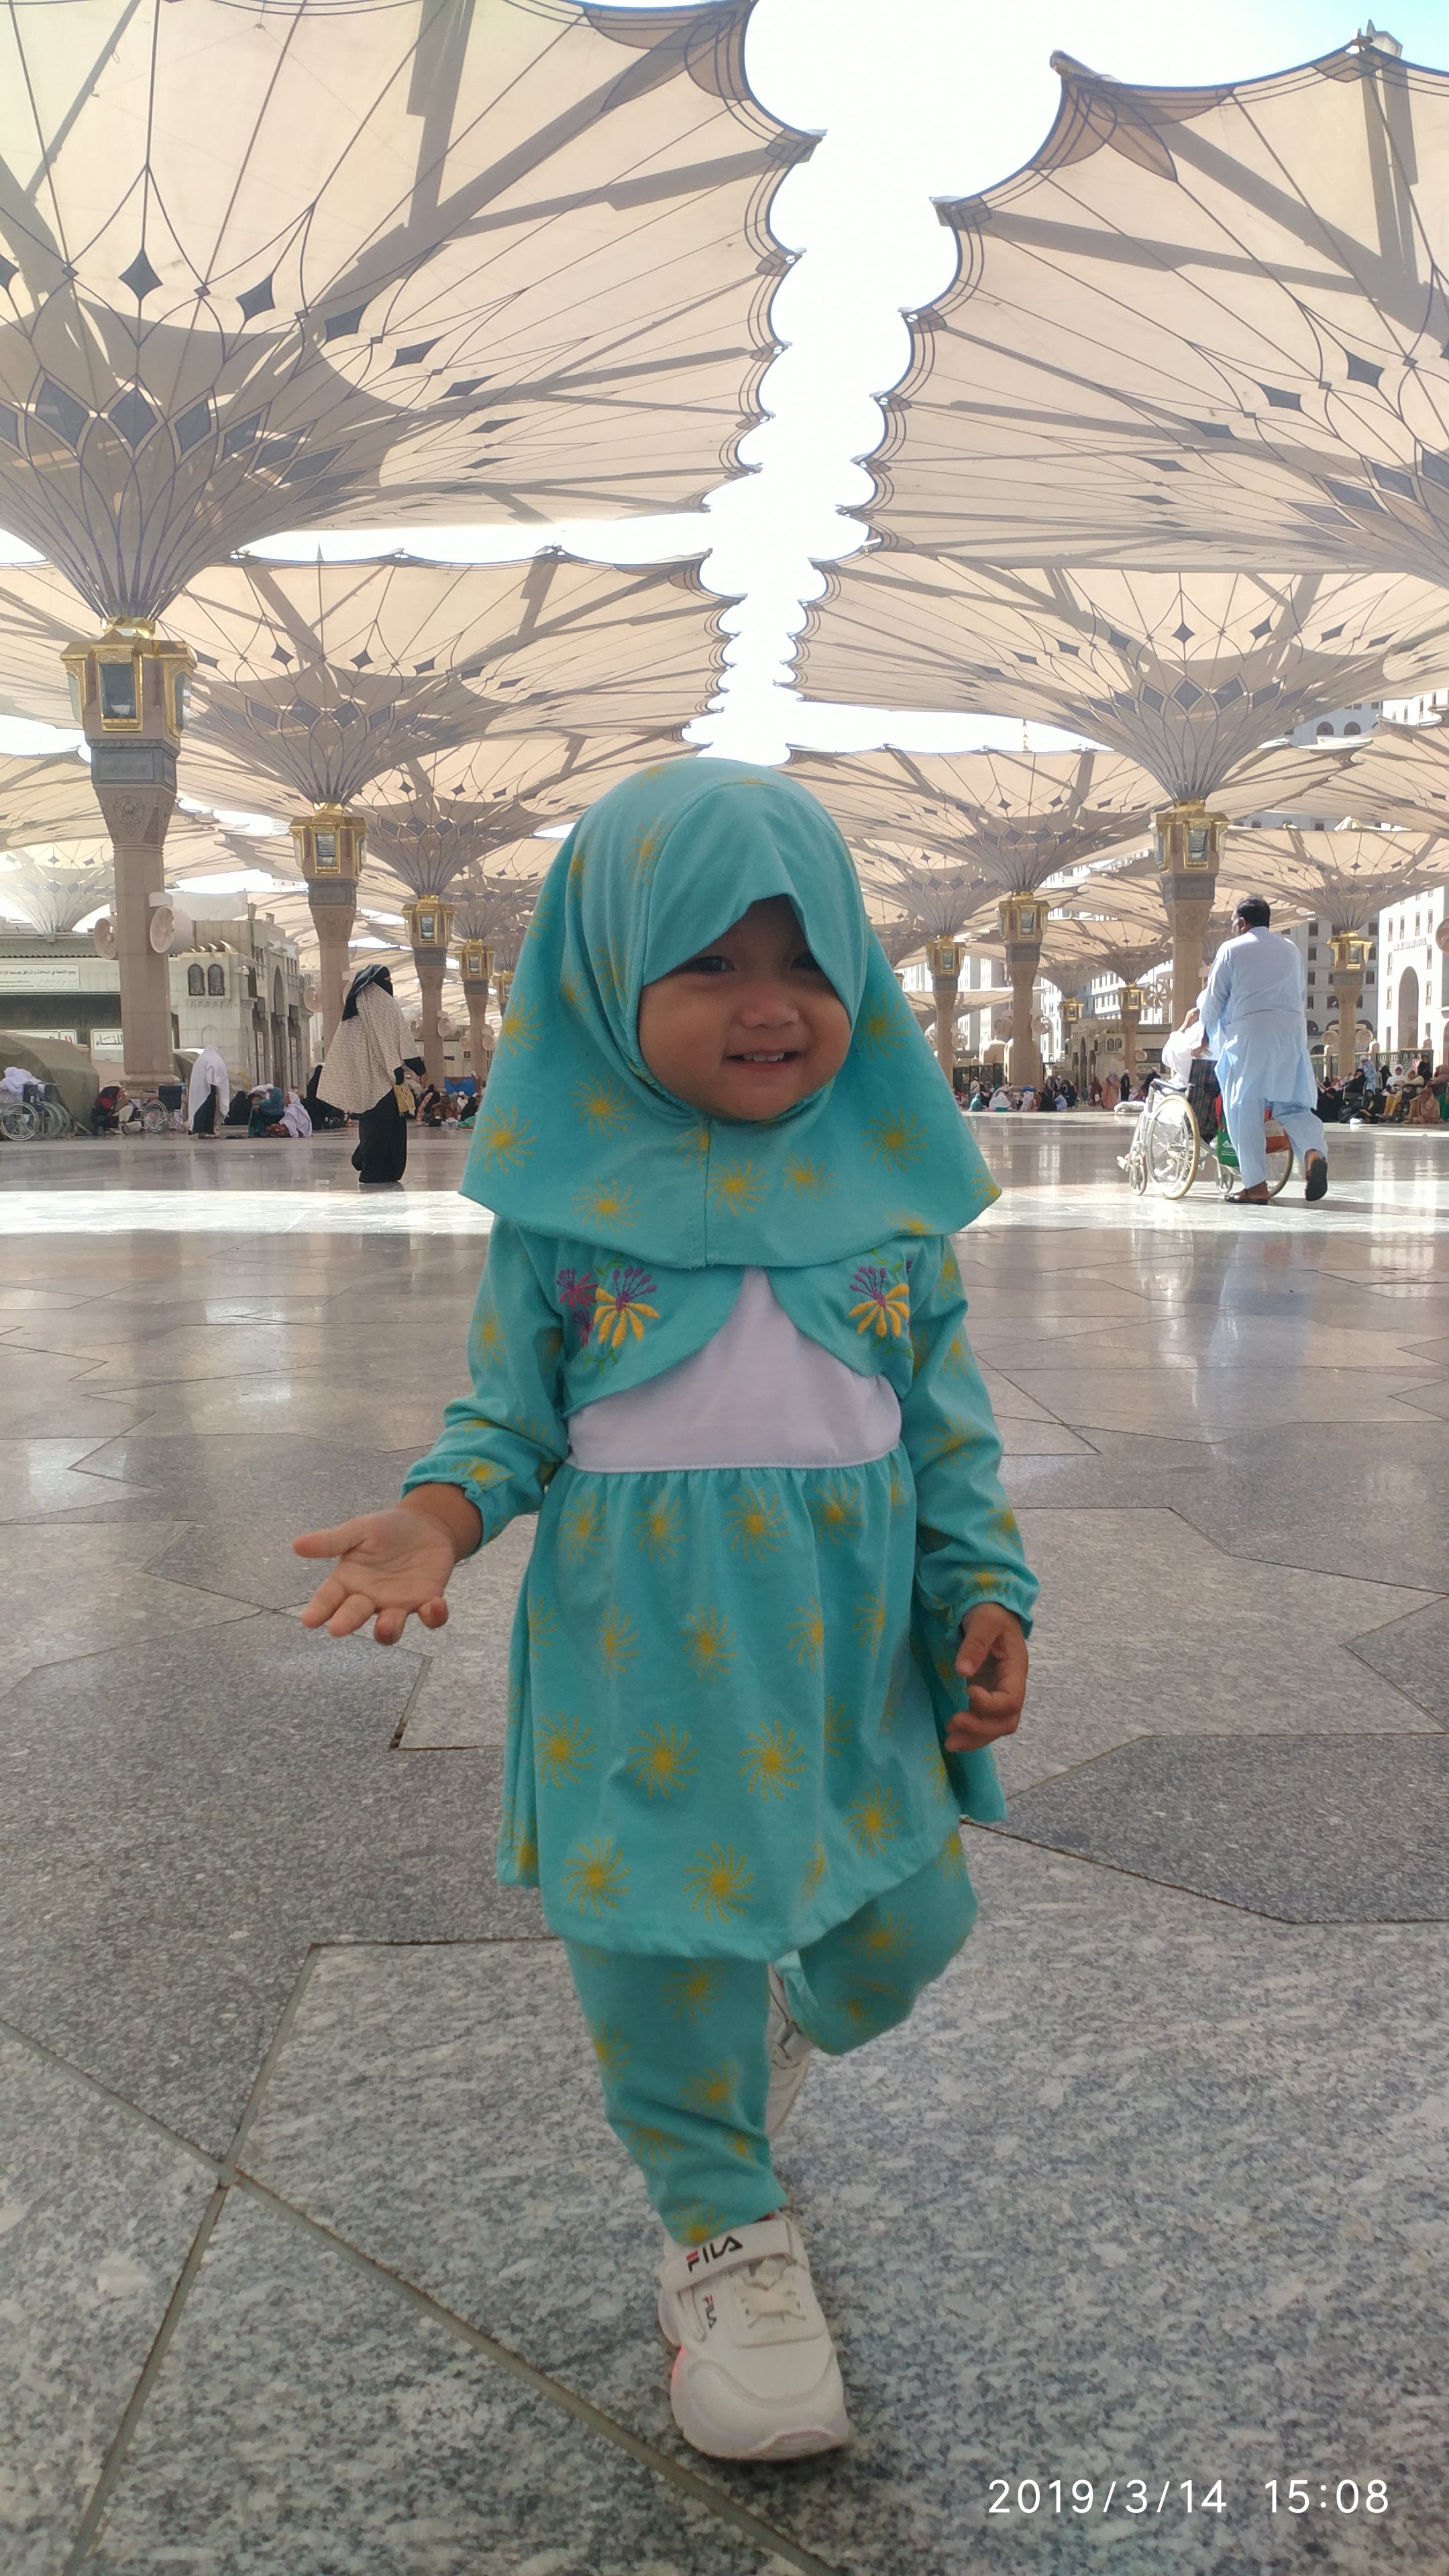
girl, blue, turquoise, child, fun, costume, vacation, tourism, leisure, smile